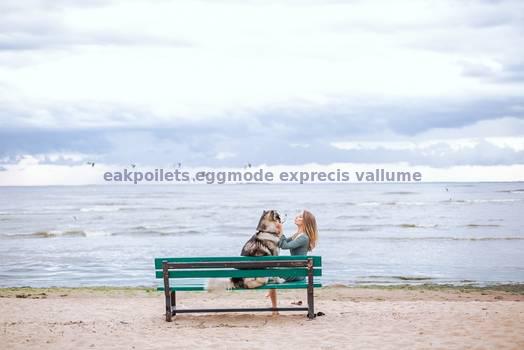
Label: Watermark